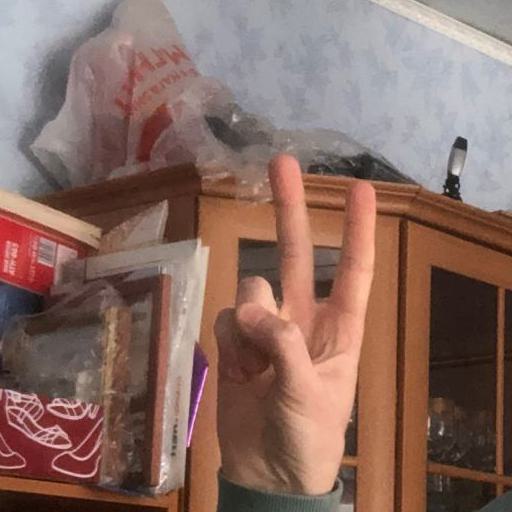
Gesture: peace